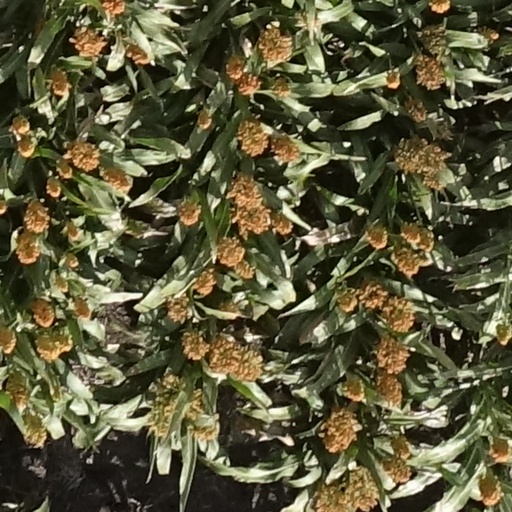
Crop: sorghum